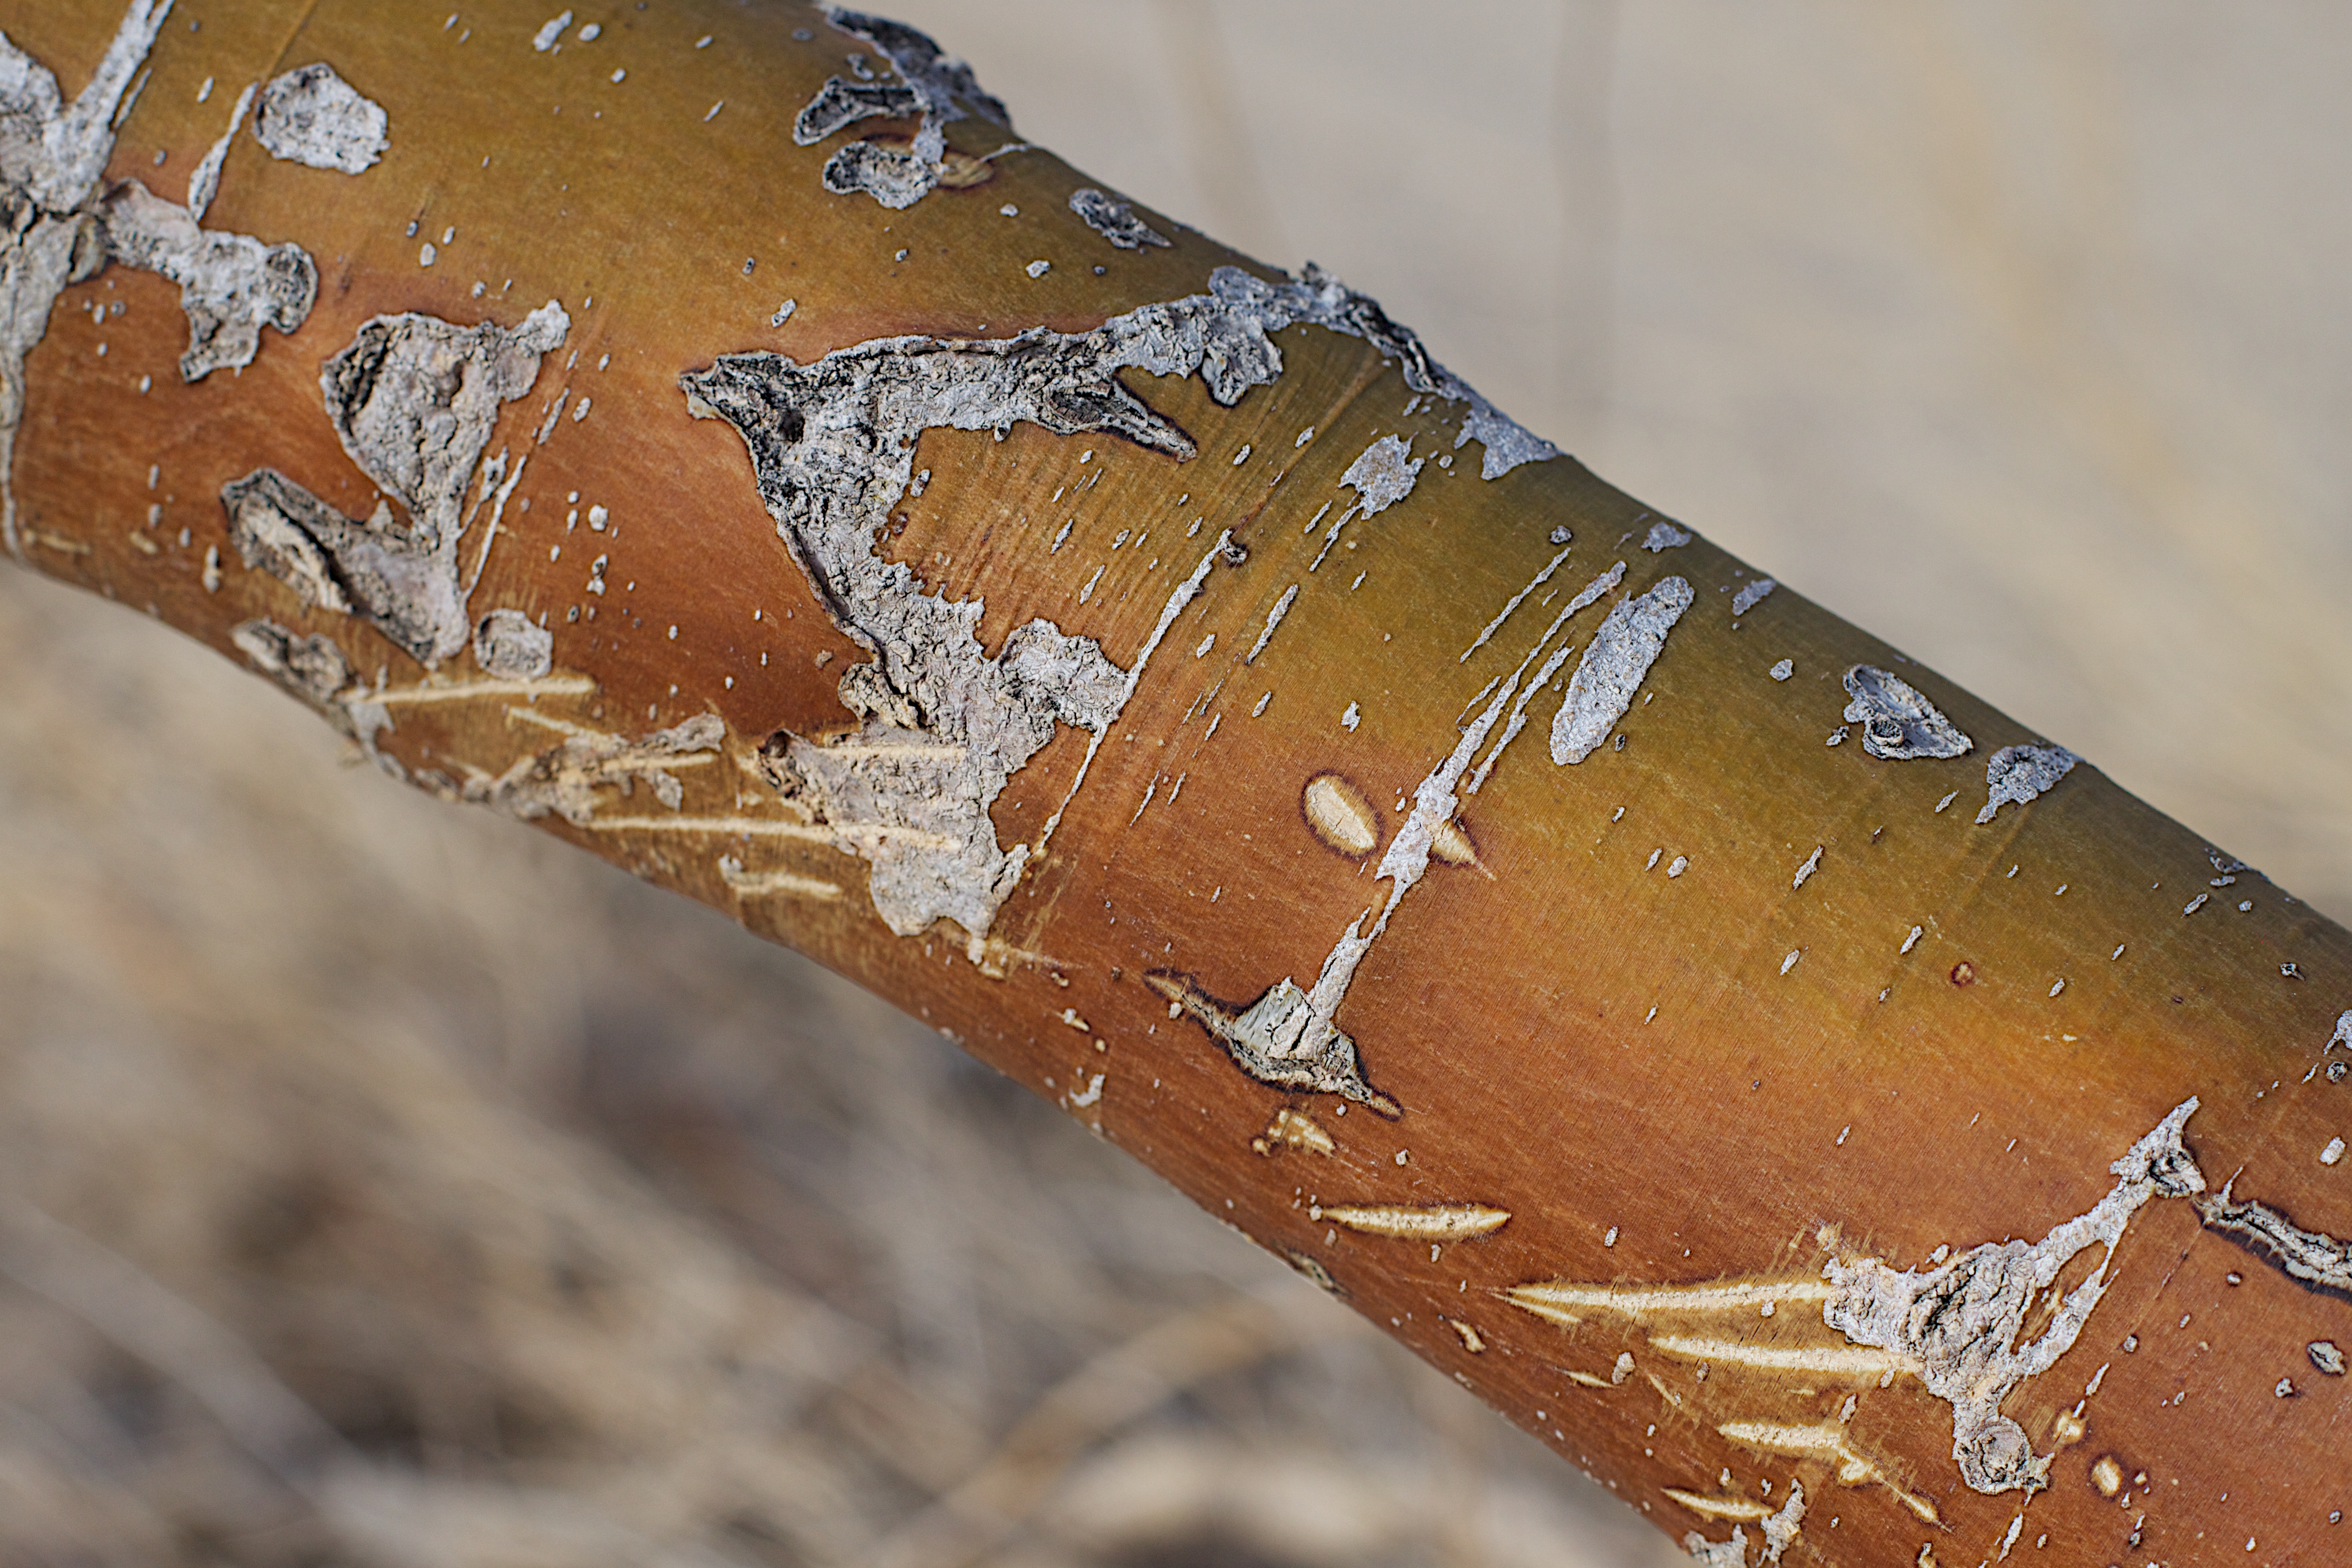
wood, leaf, season, close up, macro photography